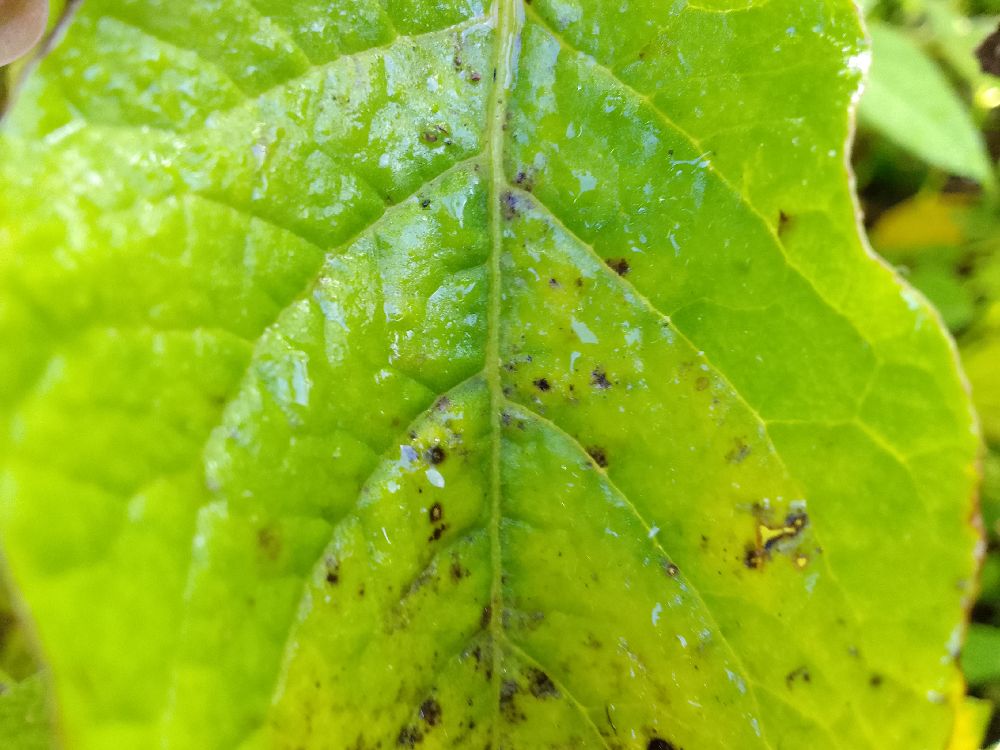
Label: Early blight